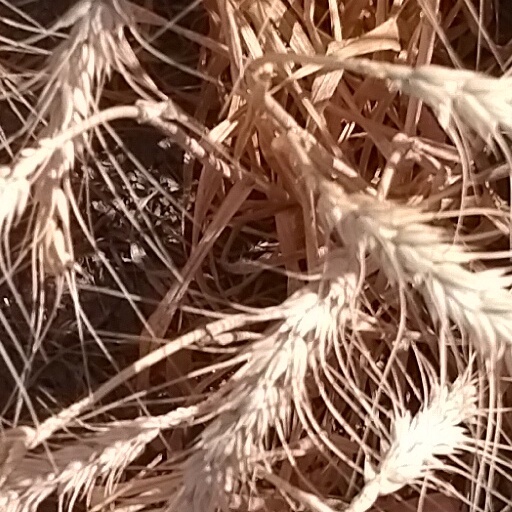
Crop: wheat